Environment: real
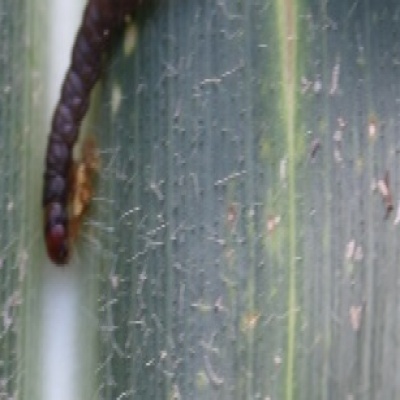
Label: fall_armyworm